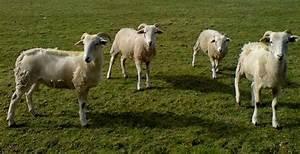
sheep